Geschinen railway station

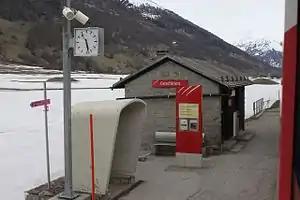
The station platform in 2012

Geschinen railway station, is a railway station in the locality of Münster-Geschinen, within the municipality of Goms, in the Swiss canton of Valais. It is an intermediate stop and a request stop on the metre gauge Furka Oberalp line of the Matterhorn Gotthard Bahn and is served by local trains only.